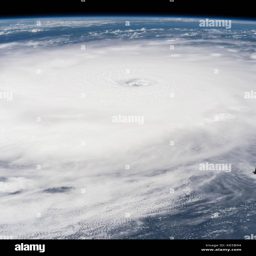
the eye of person as seen